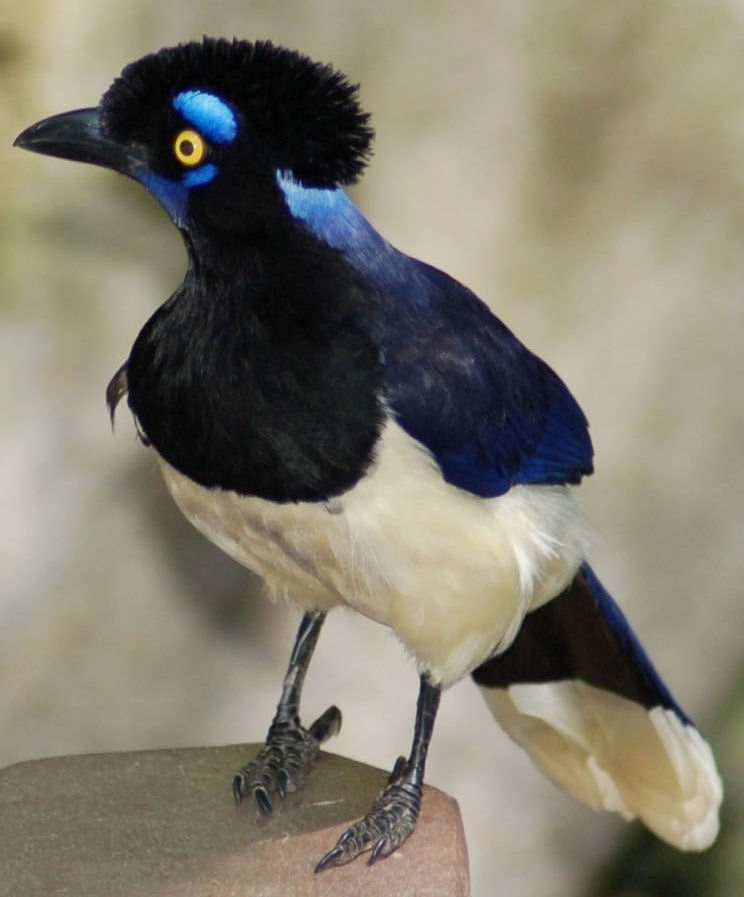
Species: PLUSH CRESTED JAY
Scientific name: CYANOCORAX CHRYSOPS
ImageNet parent category: jay